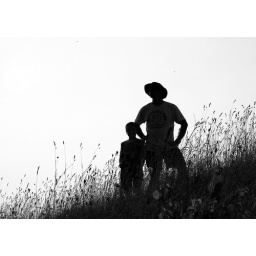
My son and hubby standing on top of High Rock in Mineral County,WV.